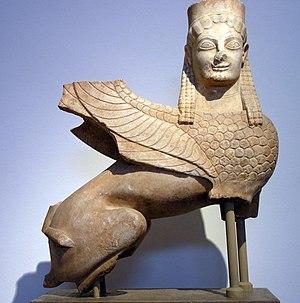
Statue de sphinx portant un pôlos. Marbre du Pentélique, vers 570-550 av. J.-C. Provenance
God of War est un jeu vidéo d'action-aventure développé par SIE Santa Monica Studio et édité par Sony Interactive Entertainment, sorti le 20 avril 2018 sur PlayStation 4. Il s'agit du huitième épisode de la série God of War.
Dans la mythologie grecque, le Sphinx est un monstre féminin auquel étaient attribués la figure d'une femme et un corps d'animal: poitrine, pattes et queue d'un lion, ailes d'oiseau. La légende d'Œdipe s'y rattache.
Dombey et Fils est un roman de Charles Dickens, publié à Londres en dix-neuf feuilletons d'octobre 1846 à avril 1848 par The Graphic Magazine, puis en un volume chez Bradbury and Evans en 1848. Le roman a d'abord paru sous son titre complet, Dealings with the Firm of Dombey and Son: Wholesale, Retail and for Exportation, puis abrégé en Dombey and Son. Il a été illustré, selon des indications très précises de Dickens, par le dessinateur Hablot Knight Browne.